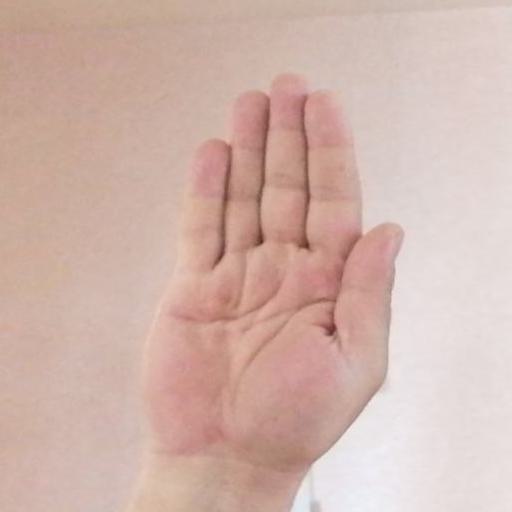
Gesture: stop